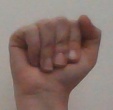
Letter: saad